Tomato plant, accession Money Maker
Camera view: horizontal (90 deg, fisheye); turntable rotation: 210 degrees
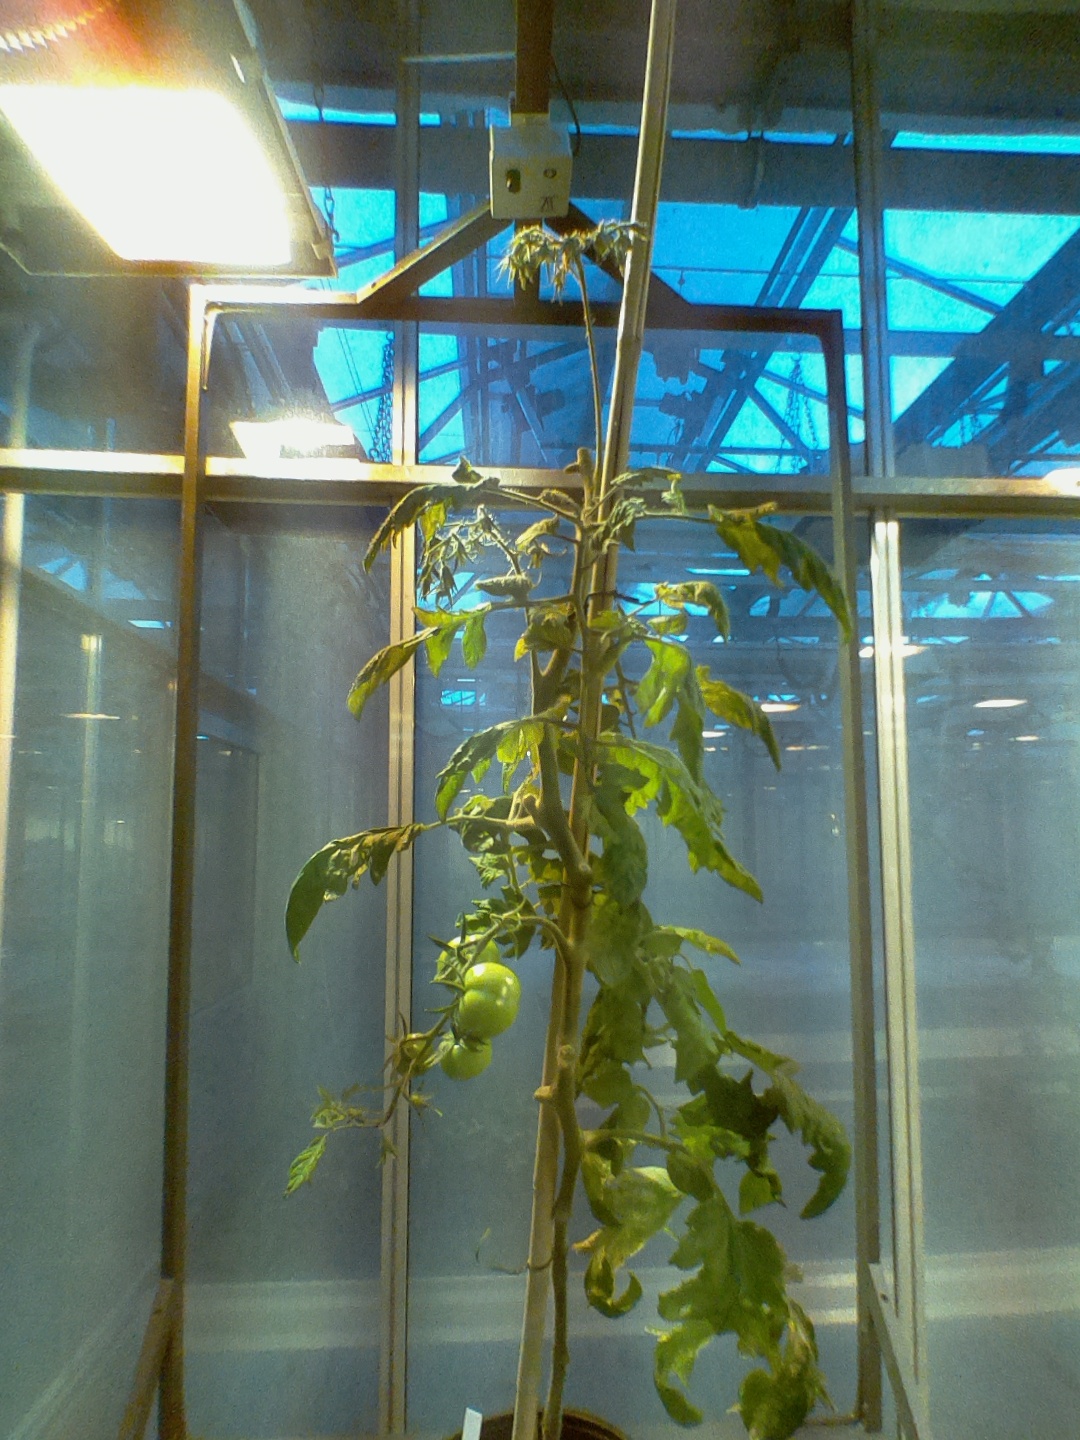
BBCH growth stage 76: 60%-70% of final fruit size